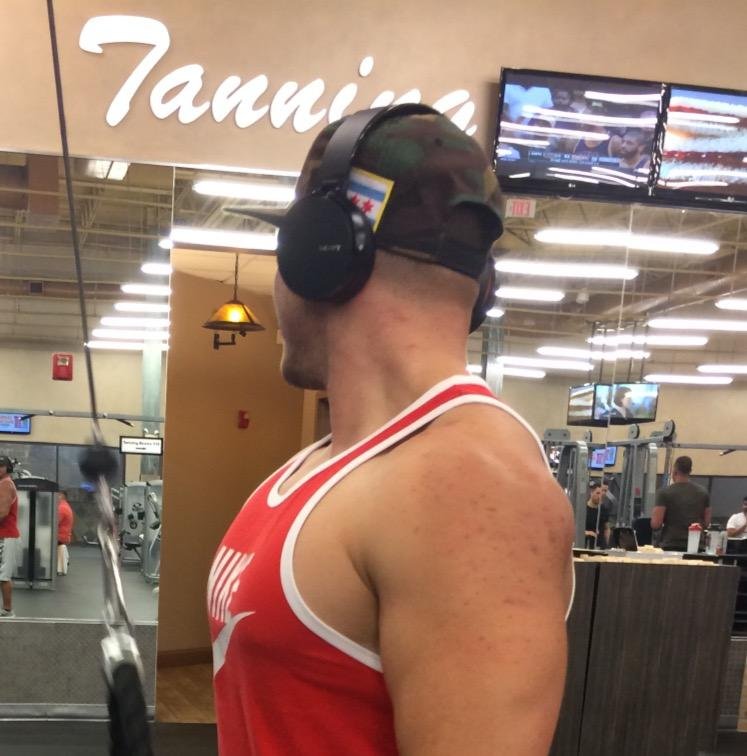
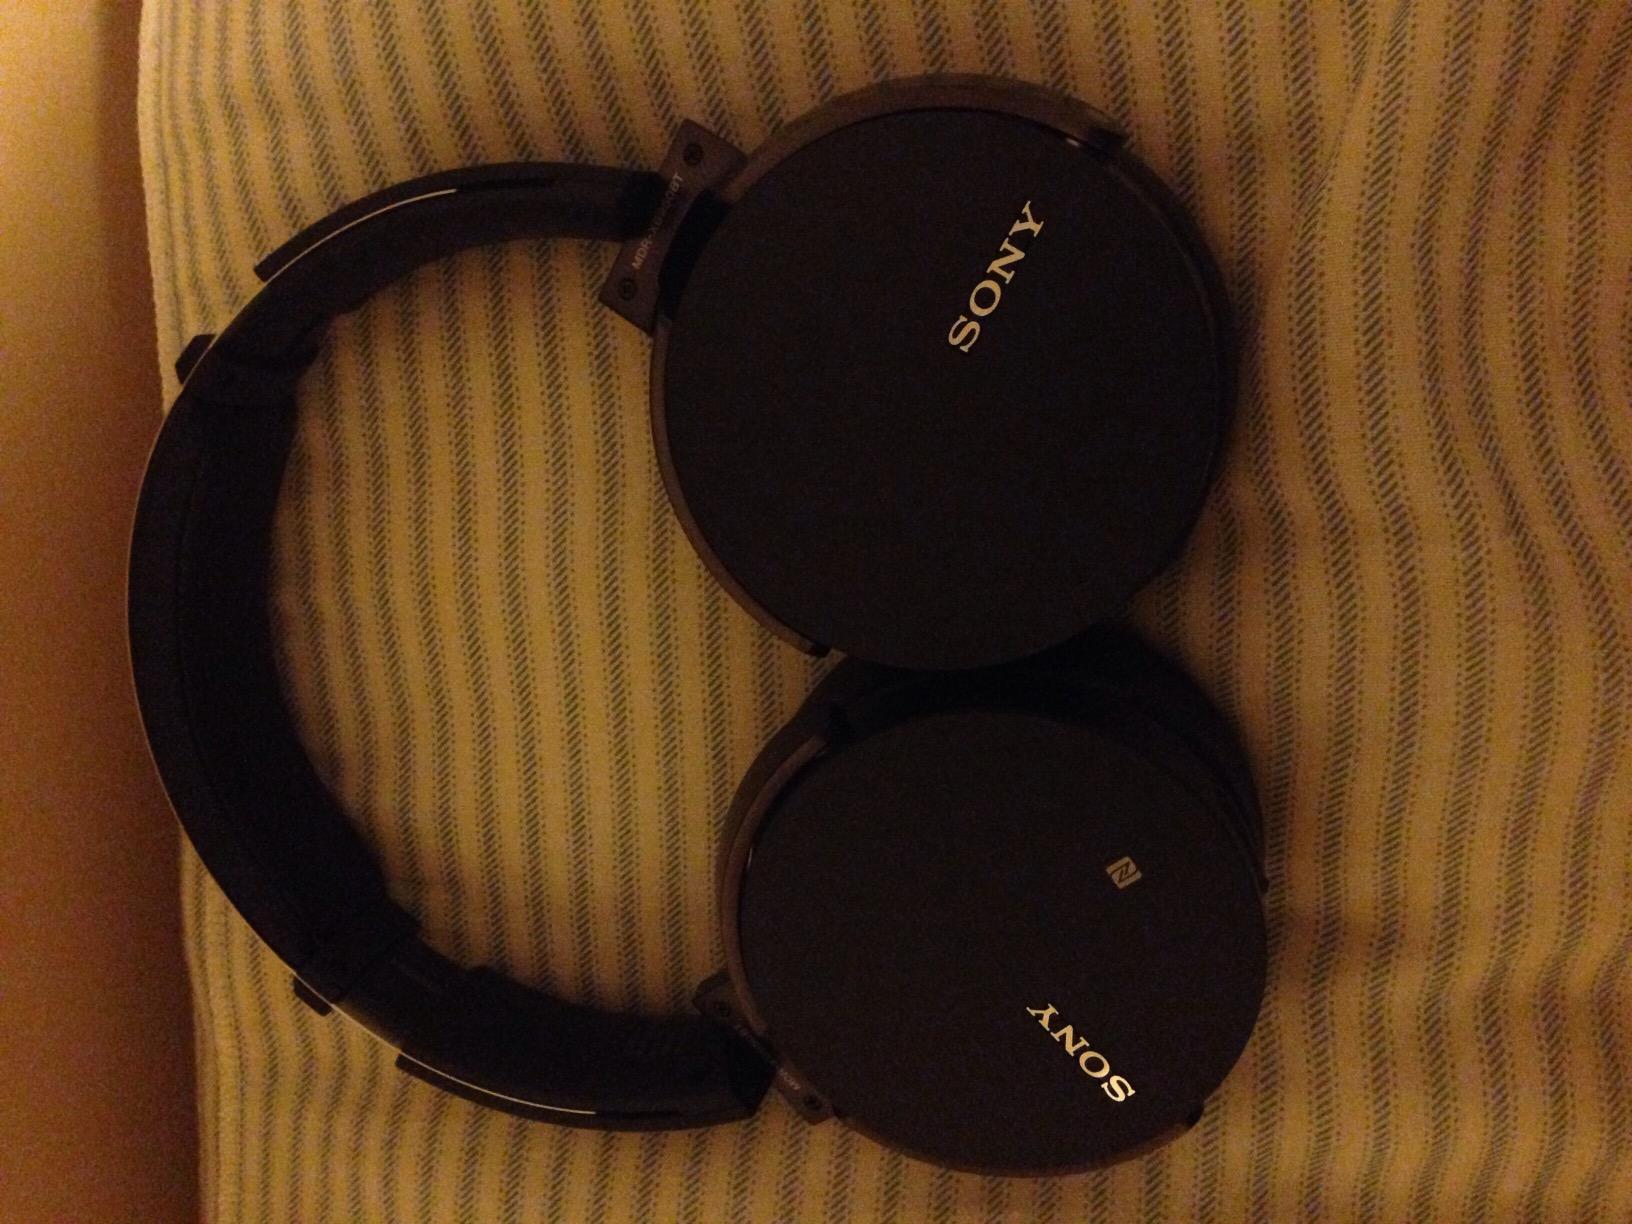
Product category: headphones
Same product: yes